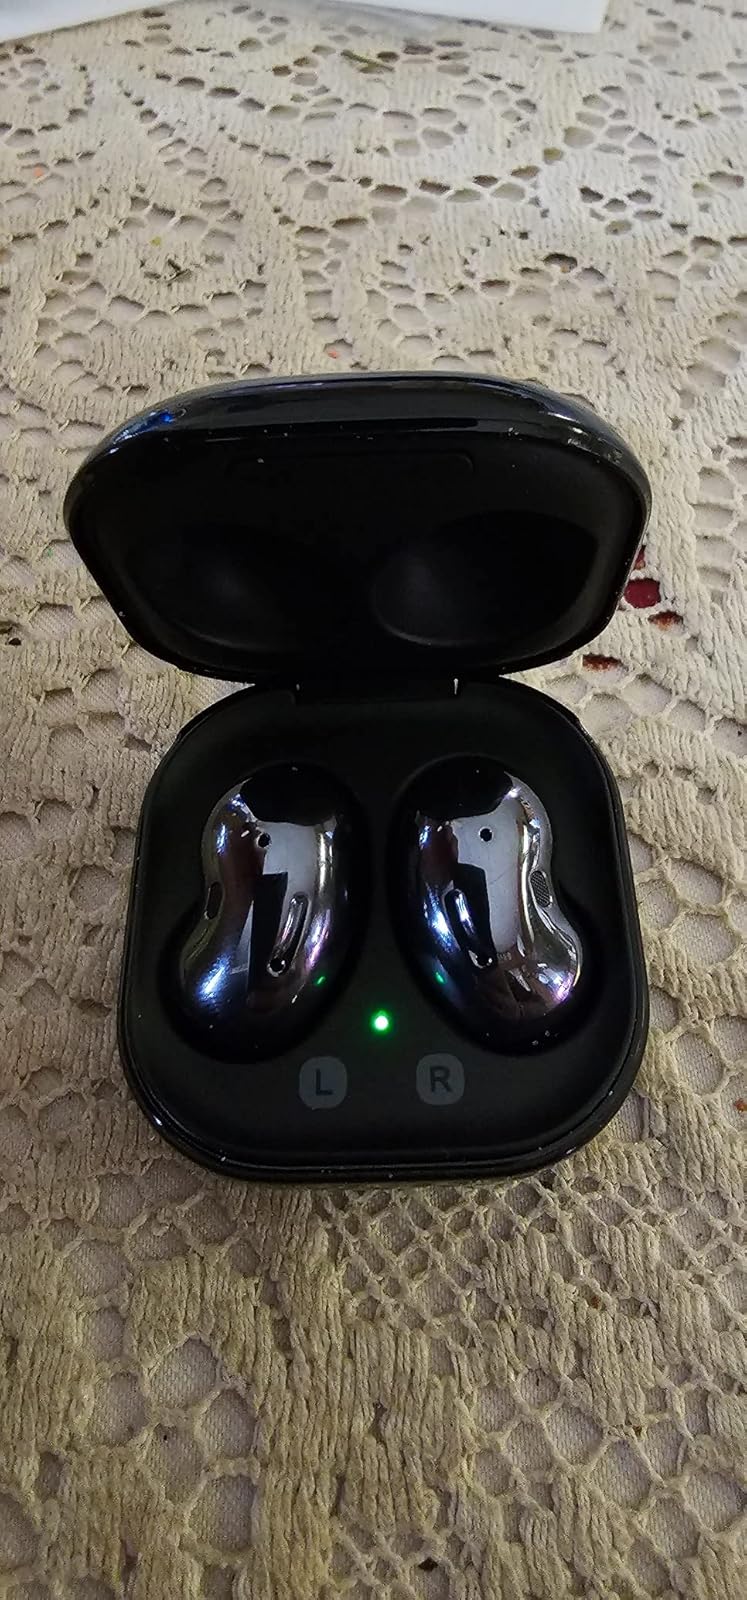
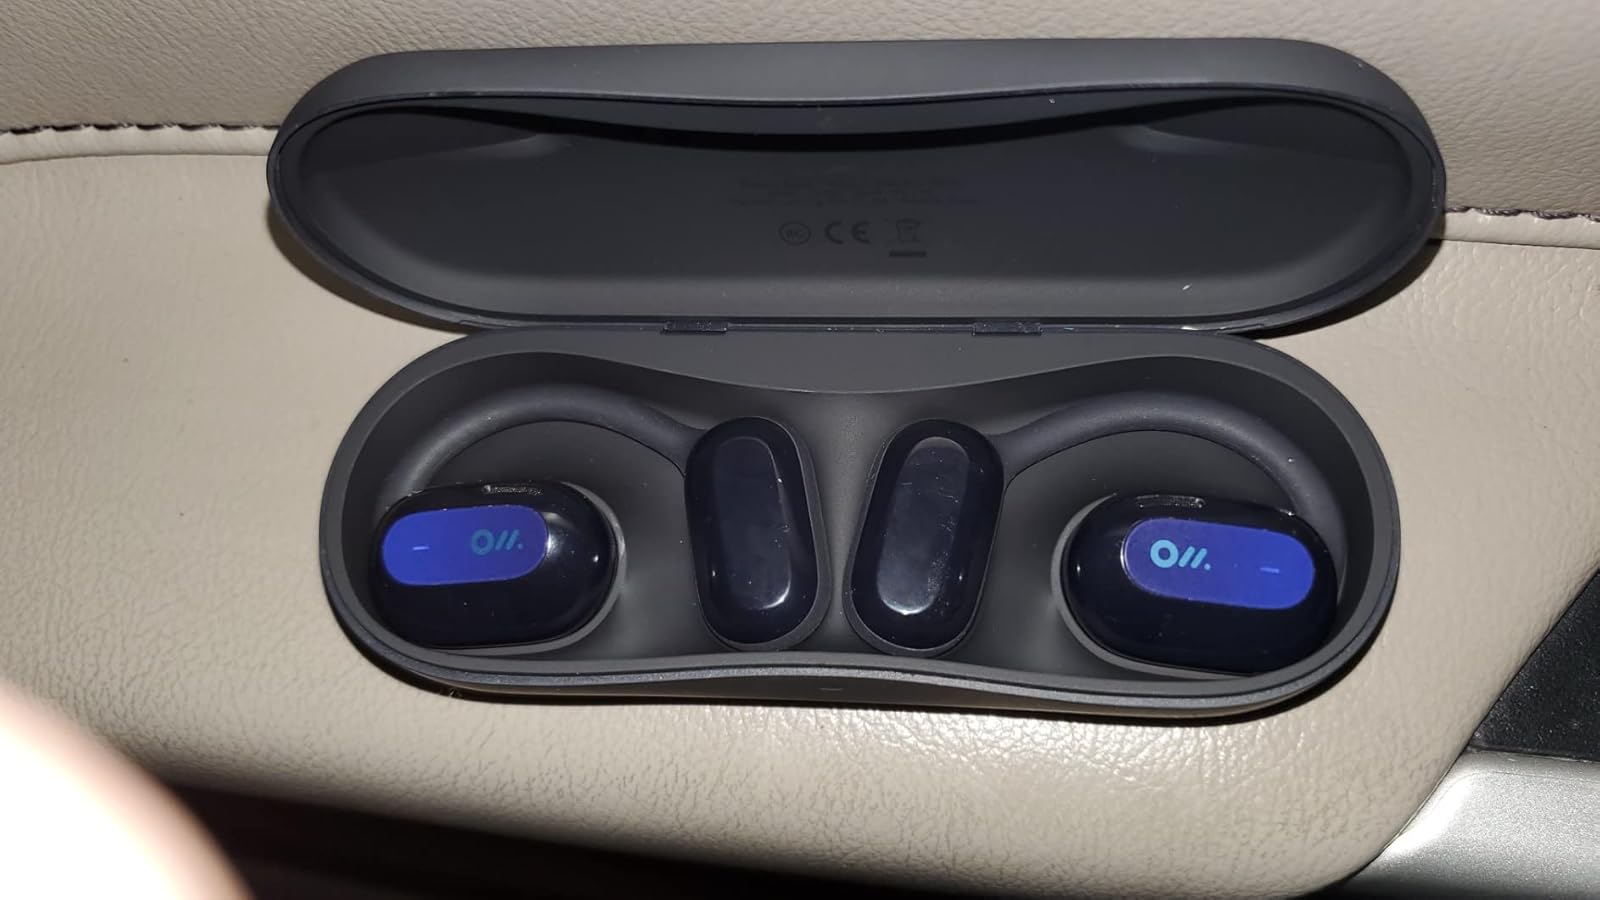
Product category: earbuds
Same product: no